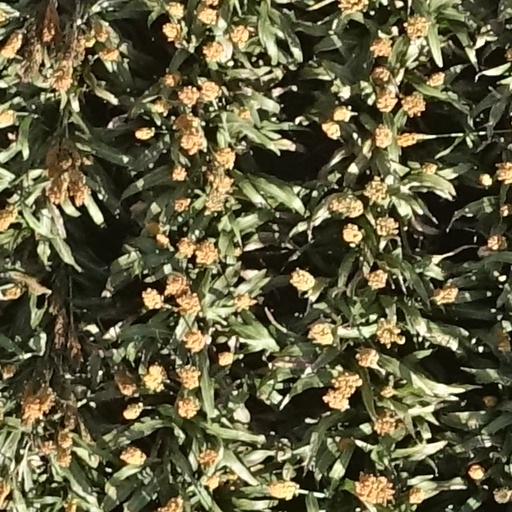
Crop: sorghum